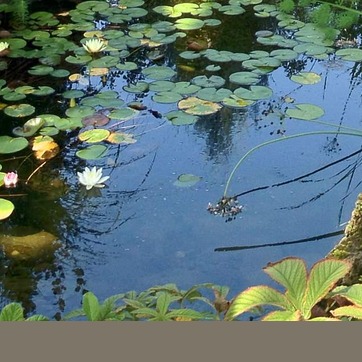
Material: water